Pułtusk

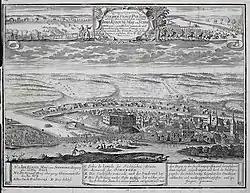
Battle of Pułtusk (1703)

On 21 April 1703 during the Great Northern War, a decisive battle was fought in Pułtusk, where the Swedish army under Charles XII defeated and captured a large part of the Saxon army under Graf von Steinau. Although the town and the castle were initially conquered by Polish forces, they were later recaptured by the Swedish army, which looted and destroyed it.